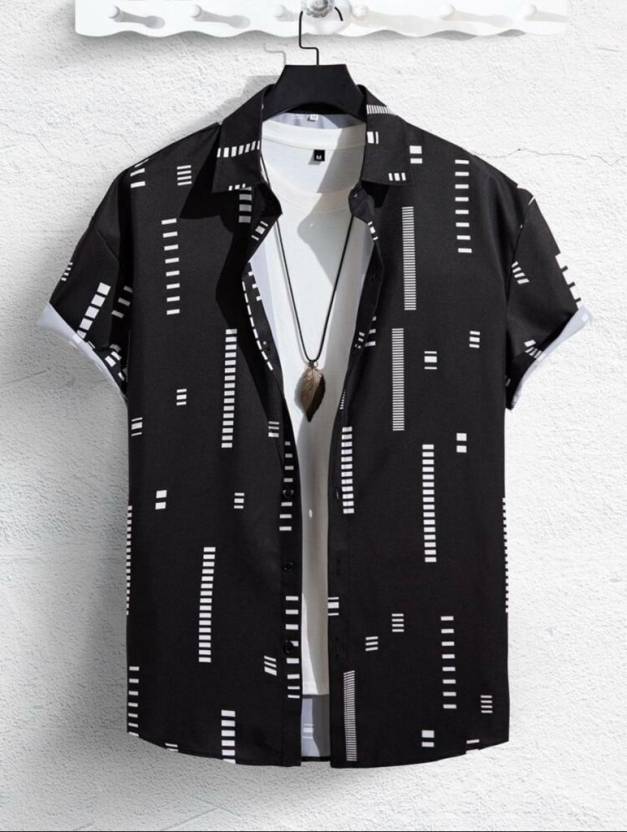
Product: Men Slim Fit Printed Cut Away Collar Casual Shirt
Price: ₹374
Colors: Black and  White
Pattern: Printed
Description: seventeenstitch offers you a new selection of fashionable and hip new shirts that are nevertheless reasonably priced for everyone. This trendy seventeenstitch men's shirt gives you a cool, appealing look. It goes well with your summer clothing.
Other details: seventeenstitch presents to you a new range of stylish and cool new shirts yet which are affordable for everyone. This fashionable and stylish seventeenstitch men shirt makes your look cool and attractive. It is perfect for your summer attire.